Mario (franchise)

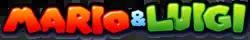
The "Mario & Luigi" series logo

There have been five "Paper Mario" games released for home consoles and one game on 3DS. As the series has progressed, each new game has introduced new elements to keep the gameplay fresh such as a new story, new partners, and new gameplay mechanics. In 2004, "" for the GameCube introduced the ability of Mario turning into and folding up into a paper airplane and/or a paper boat to interact with the overworld. In 2007, "Super Paper Mario" deviated into the 2D action RPG genre and introduced the ability to "flip" into a 3D perspective in which the level rotates to reveal a hidden z-axis, placing Mario in a 3D environment. In 2012, "" for the Nintendo 3DS introduced the use of stickers in both the environment and in turn-based battles. They can be found and peeled off from various areas in the overworld, and can be purchased or received from non-playable characters. In 2015, "" also released for the 3DS, in which all the "Paper Mario" world enters the real one. In 2016, "" for the Wii U was announced that introduced the use of colors in both the environment and in turn-based battles, just like in "Sticker Star". In 2020, "" was announced on the Switch with the use of origami.